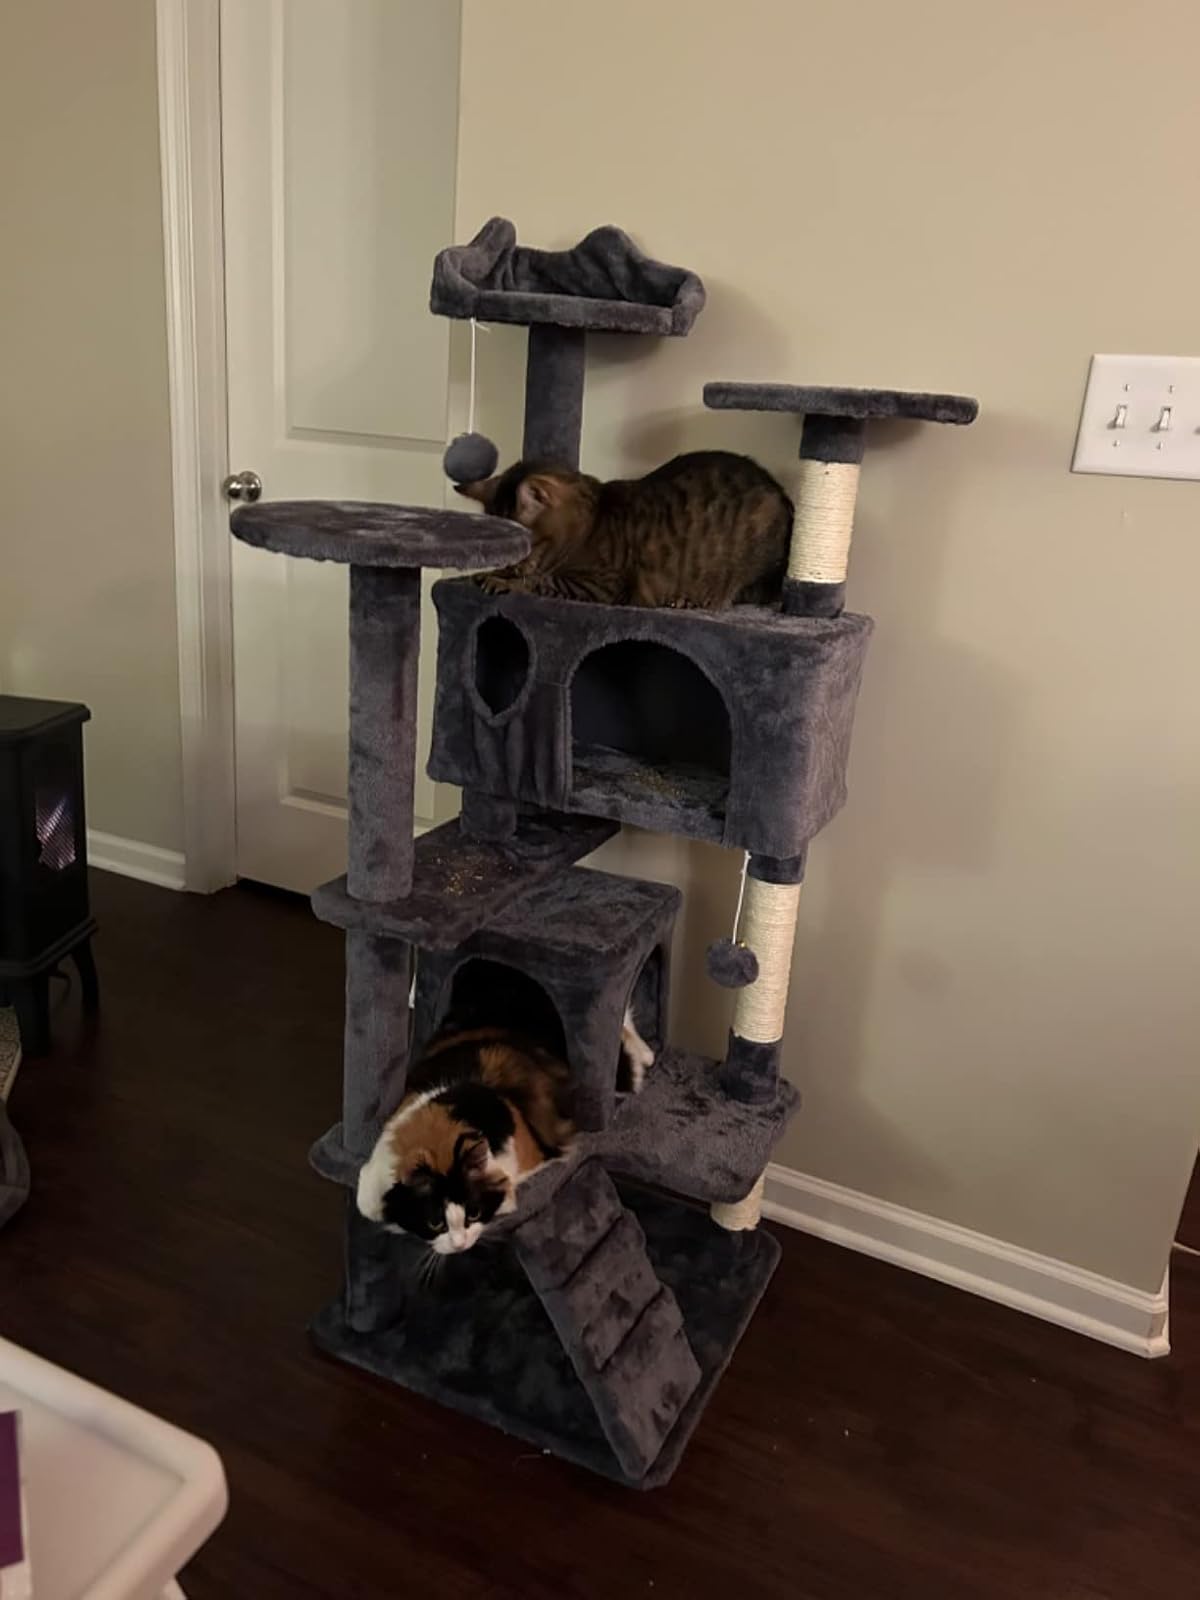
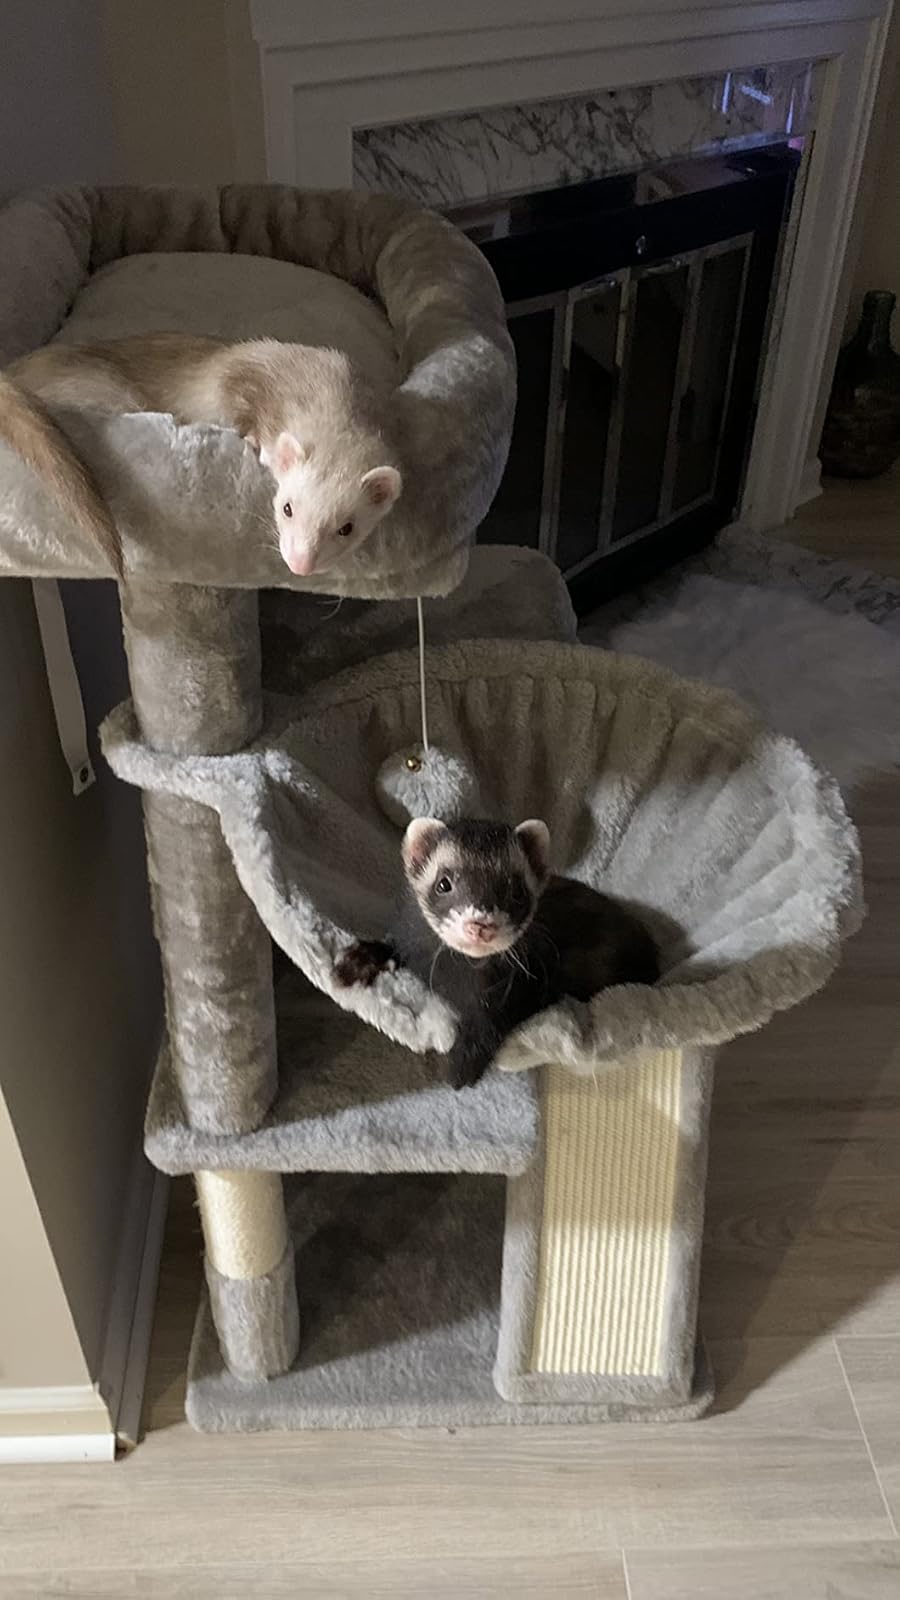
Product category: items_cat tree
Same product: no